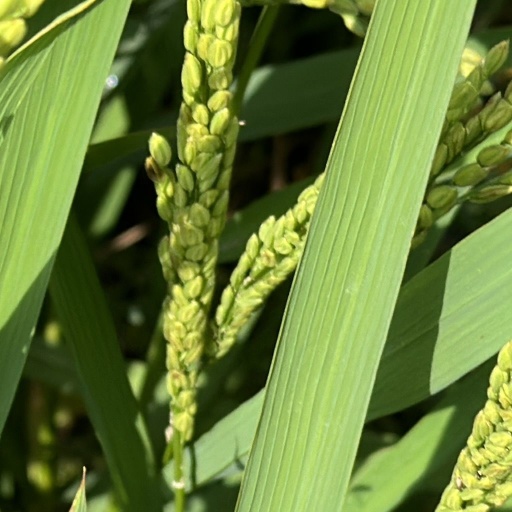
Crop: rice